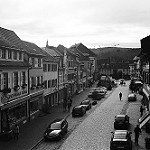
Scene: Outdoor